Blairsburg, Iowa

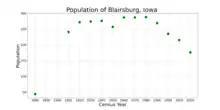
The population of Blairsburg, Iowa from US census data

As of the census of 2020, there were 176 people, 66 households, and 51 families residing in the city. The population density was 274.3 inhabitants per square mile (105.9/km). There were 81 housing units at an average density of 126.2 per square mile (48.7/km). The racial makeup of the city was 93.2% White, 1.1% Black or African American, 0.6% Native American, 0.0% Asian, 0.0% Pacific Islander, 0.6% from other races and 4.5% from two or more races. Hispanic or Latino persons of any race comprised 1.7% of the population.